Polihale State Park

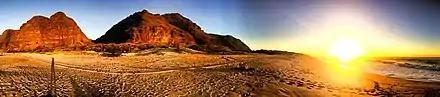
Polihale State Park at Sunset

Polihale State Park is a remote wild beach on the western side of the Hawaiian island of Kauai. It is the most western publicly accessible area in Hawaii, although the privately owned island of Niihau is farther west. The park is miles away from the town of Kekaha, and it can only be reached via a poorly marked, dirt sugarcane road, making a four-wheel drive vehicle preferable. The beach is several miles long, yet only the area known as "Queen's Pond" offers safe swimming.